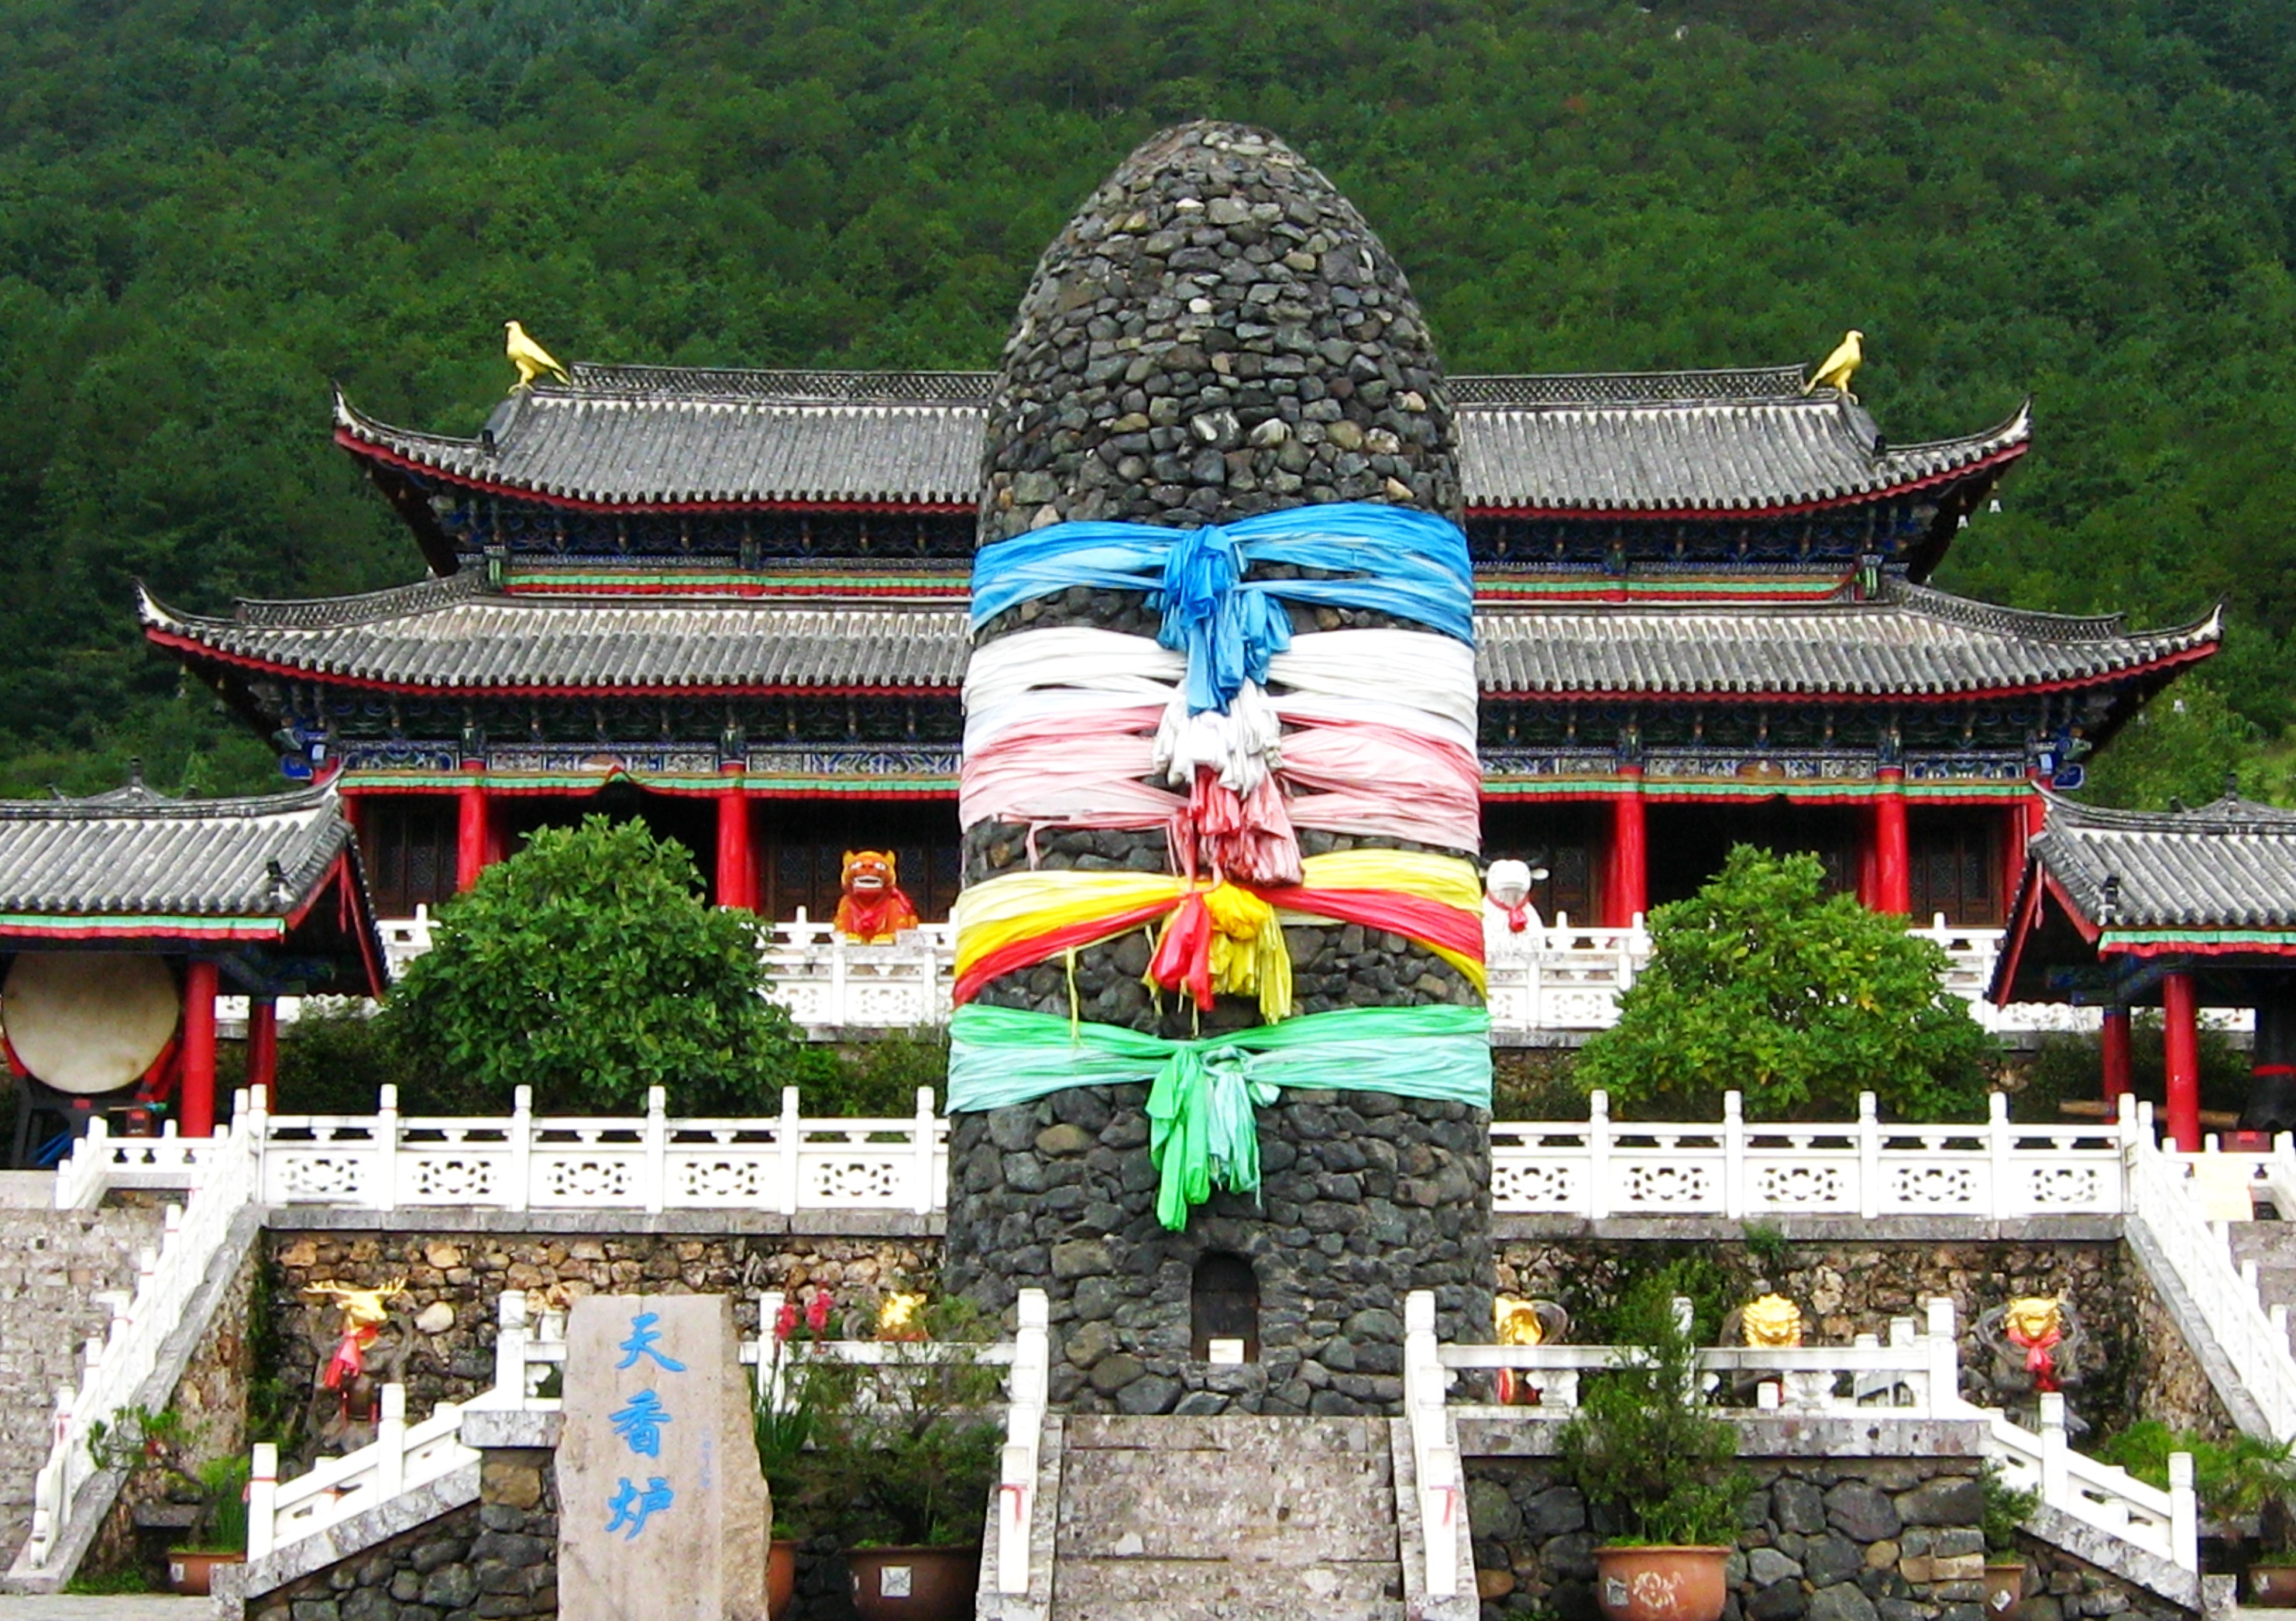
building, palace, travel, tower, landmark, tourism, place of worship, old town, temple, shrine, culture, china, chinese architecture, pagoda, wat, in yunnan province, lijiang, hindu temple, historic site, shinto shrine